Robin Hood: Mischief in Sherwood

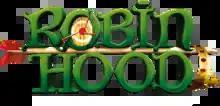

Robin Hood: Mischief in Sherwood is a CG-animated series produced by Method Animation and DQ Entertainment (seasons 1–2), in co-production with Fabrique D'Images (season 1), ZDF, ZDF Enterprises, De Agostini Editore (season 1), and KidsMe S.r.l. (season 3), with the participation of TF1 and The Walt Disney Company France (seasons 1–2), and in association with COFIMAGE 24. It is an animated adaptation of the Robin Hood story.